Burning of Cork

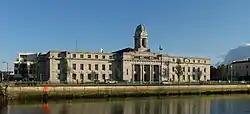
The re-built Cork City Hall, completed in the 1930s

Over 40 business premises and 300 residential properties were destroyed, amounting to over five acres of the city. Over £3 million worth of damage (1920 value) was caused, although the value of property looted by British forces is not clear. Many people became homeless and 2,000 were left jobless. Fatalities included an Auxiliary killed by the IRA, two IRA volunteers killed by Auxiliaries, and a woman who died from a heart attack when Auxiliaries burst into her house. Several people, including firefighters, had reportedly been assaulted or otherwise wounded.